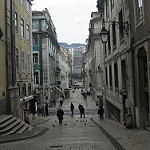
Scene: Outdoor